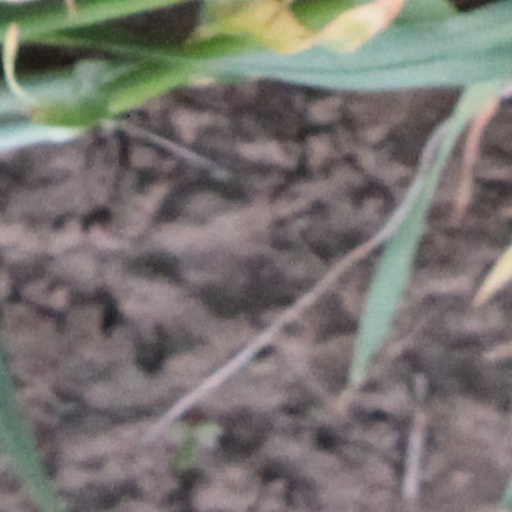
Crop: wheat